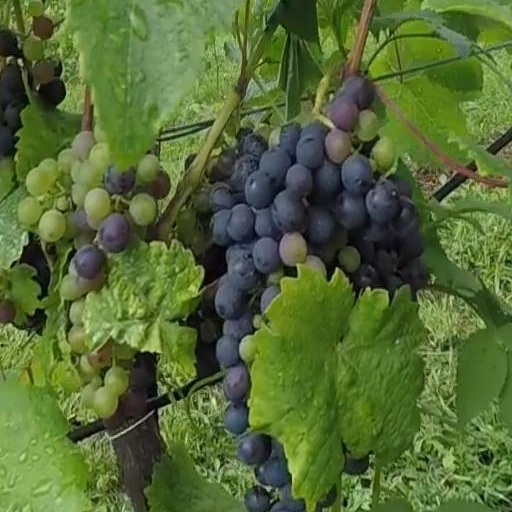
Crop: grape